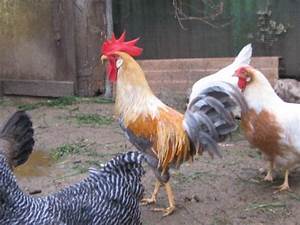
Label: gallina